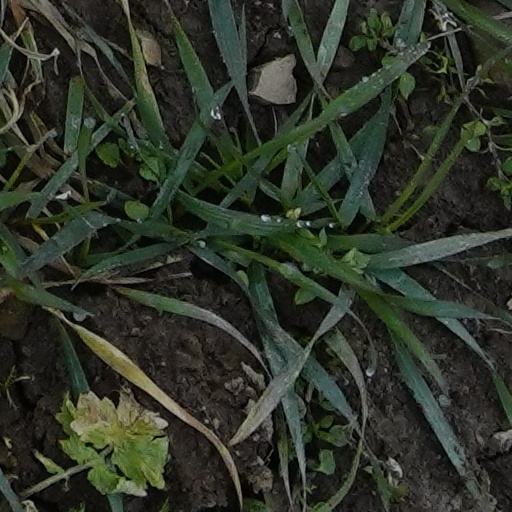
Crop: wheat